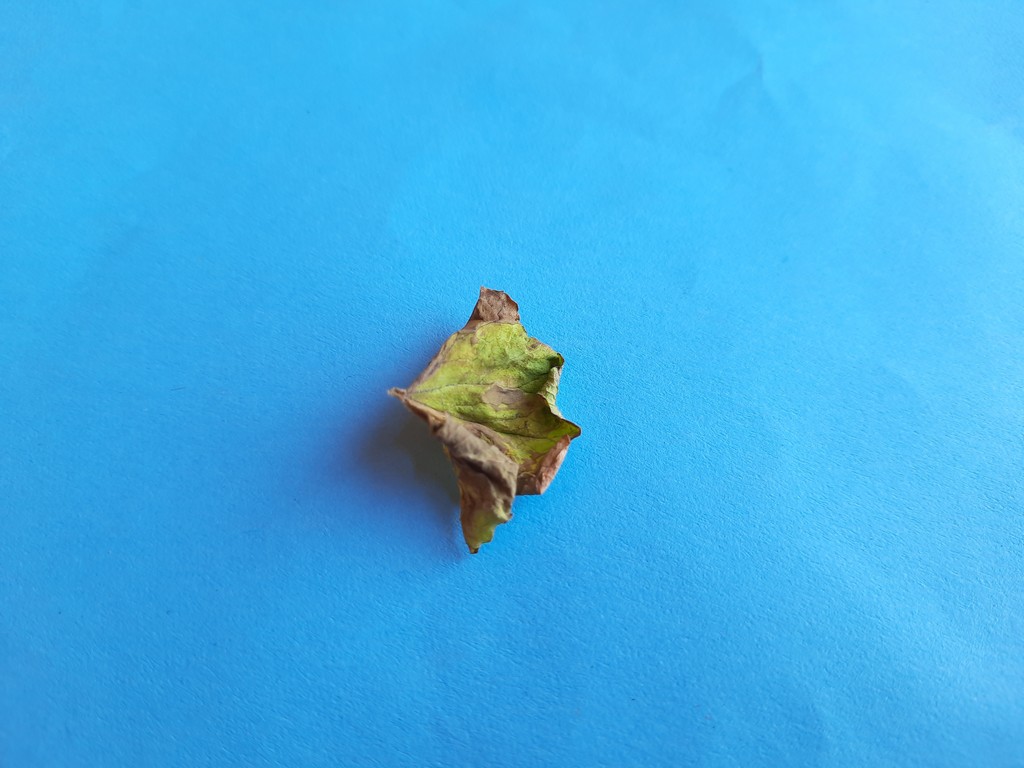
Label: Dried